Kenansville, Florida

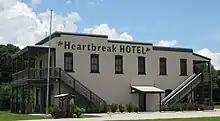
Heartbreak Hotel

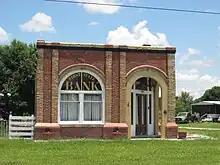
Old Kenansville bank

Kenansville, Florida, United States, is an unincorporated community in Osceola County. It is approximately sixty-one miles southeast of the Greater Orlando urban region. The zip code is 34739.